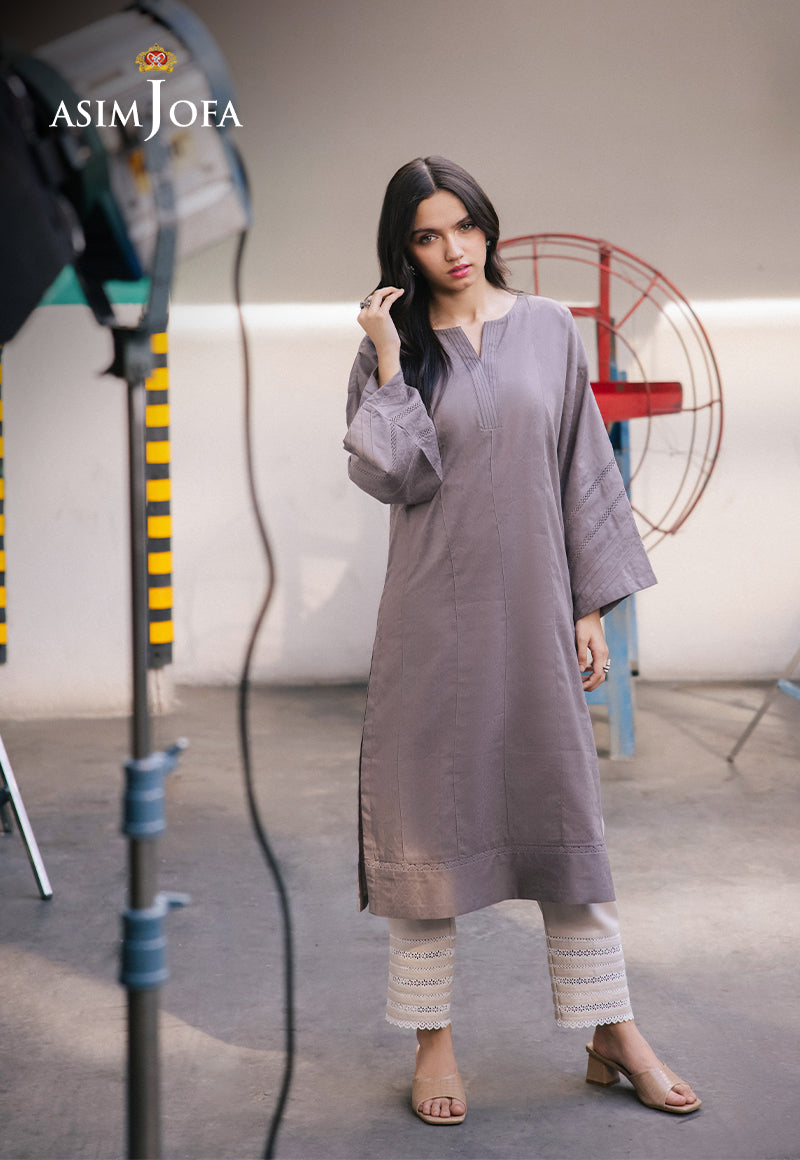
grey mohair kurta dress